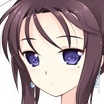
Portrait style: Anime Portrait